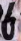
Number: 6